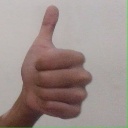
अक्षर: थ